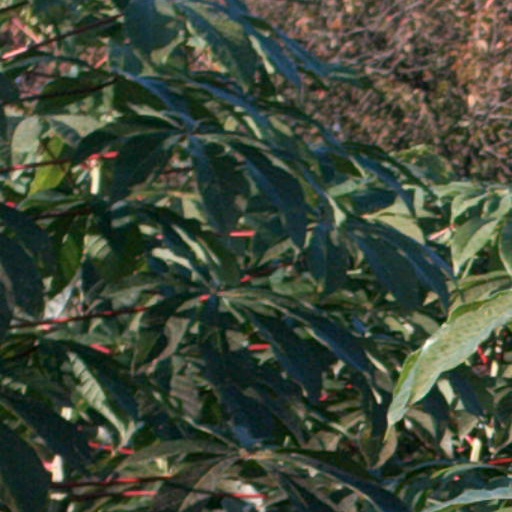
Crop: cassava